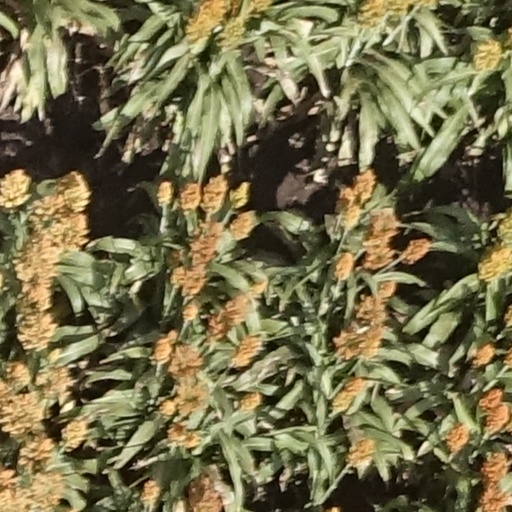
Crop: sorghum